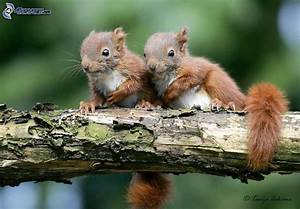
Label: squirrel